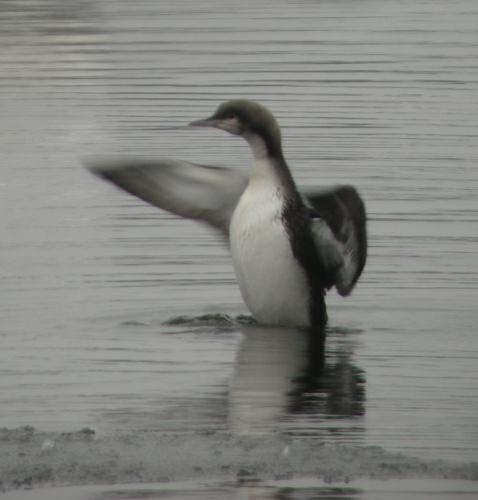
A photo of a pacific loon